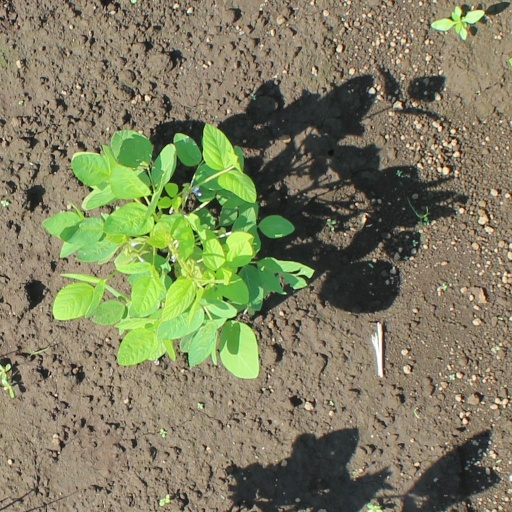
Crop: soybean